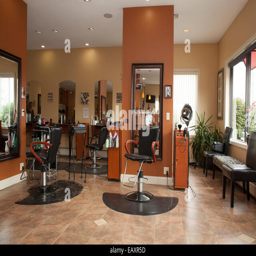
interior of a small neat unisex hair salon in the small city